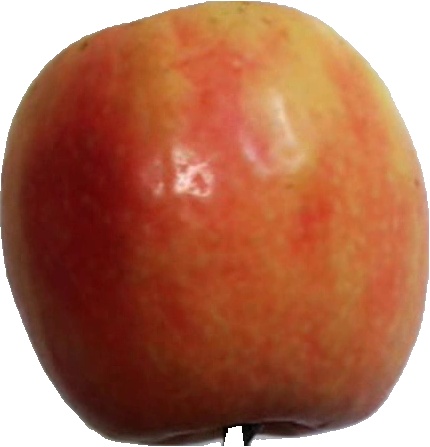
Label: apple_pink_lady_1